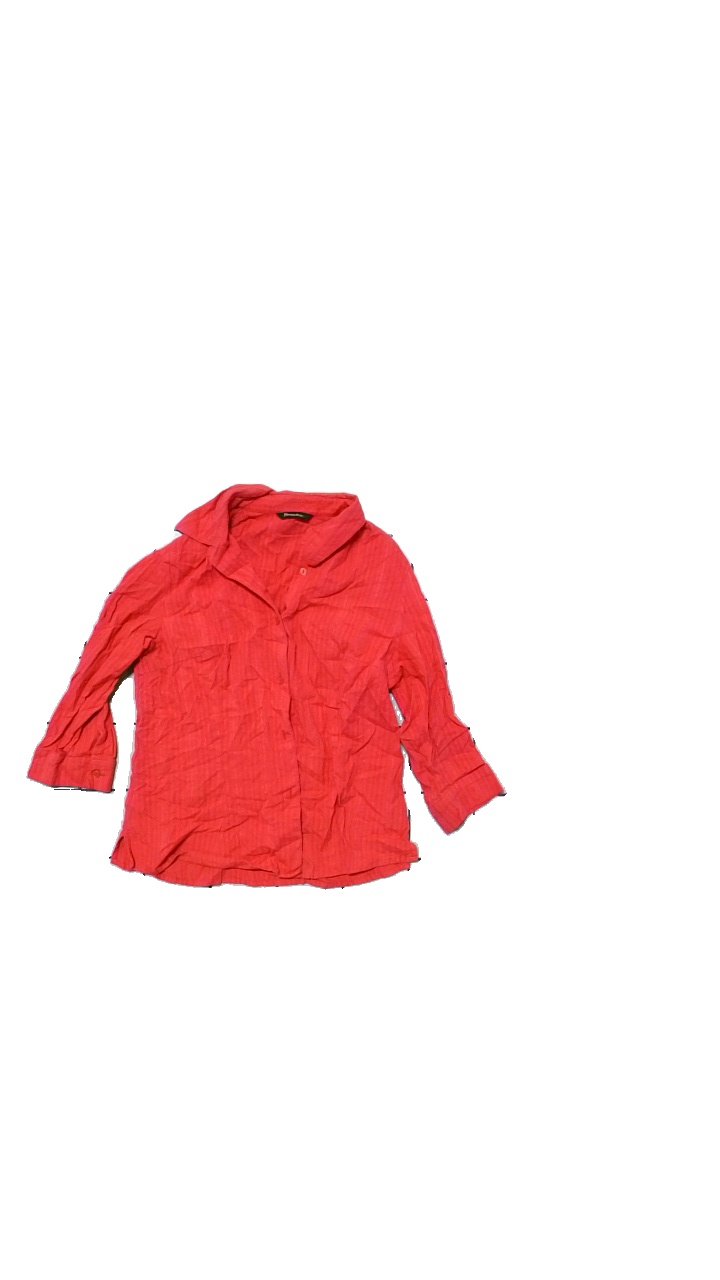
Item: Blouse (Ladies)
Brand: Brandtex
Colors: Pink
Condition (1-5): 4
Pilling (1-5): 5
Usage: Reuse
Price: <50